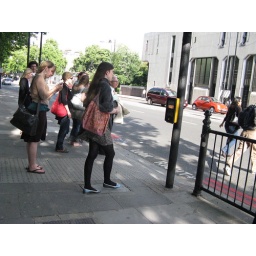
Waiting to cross the street in London